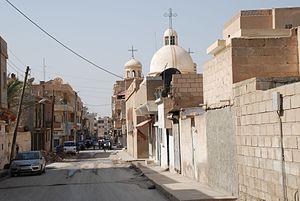
Ras al-Aïn est une ville de Syrie, chef-lieu d'un district homonyme dans le gouvernorat d'Hassaké. Elle se situe en face de la ville turque de Ceylanpınar, de l'autre côté de la frontière syro-turque.